Merkabah mysticism

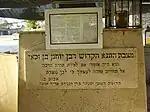
Tomb of Yohanan ben Zakkai in Tiberias

According to the verses in Ezekiel and its attendant commentaries, his vision consists of a chariot made of many heavenly beings driven by the "Likeness of a Man". The base structure of the chariot is composed of four beings. These beings are called the "living creatures" ( "hayyot" or "khayyot"). The bodies of the creatures are "like that of a human being", but each of them has four faces, corresponding to the four directions the chariot can go (East, South, North and West). The faces are that of a man, a lion, an ox (later changed to a cherub in Ezekiel ) and an eagle. Since there are four angels and each has four faces, there are a total of sixteen faces. Each of the "hayyot" angels also has four wings. Two of these wings spread across the length of the chariot and connect with the wings of the angel on the other side. This creates a sort of 'box' of wings that forms the perimeter of the chariot. With the remaining two wings, each angel covers its own body. Below, but not attached to, the feet of the "hayyot" angels are other angels that are shaped like wheels. These wheel angels, which are described as "a wheel inside of a wheel", are called ""ophanim"" אופנים (lit. wheels, cycles or ways). These wheels are not directly under the chariot but are nearby and along its perimeter. The angel with the face of the man is always on the east side and looks up at the "Likeness of a Man" that drives the chariot. The "Likeness of a Man" sits on a throne made of a substance like "sapphire".